Hatchōnawate Station

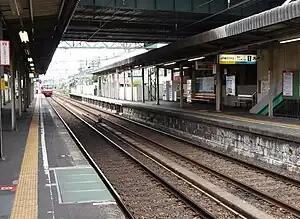
Keikyu Hatchonawate Station

is an interchange passenger railway station located in Kawasaki-ku, Kawasaki, Kanagawa Prefecture, Japan, jointly operated by East Japan Railway Company (JR East) and the private railway operator Keikyū.